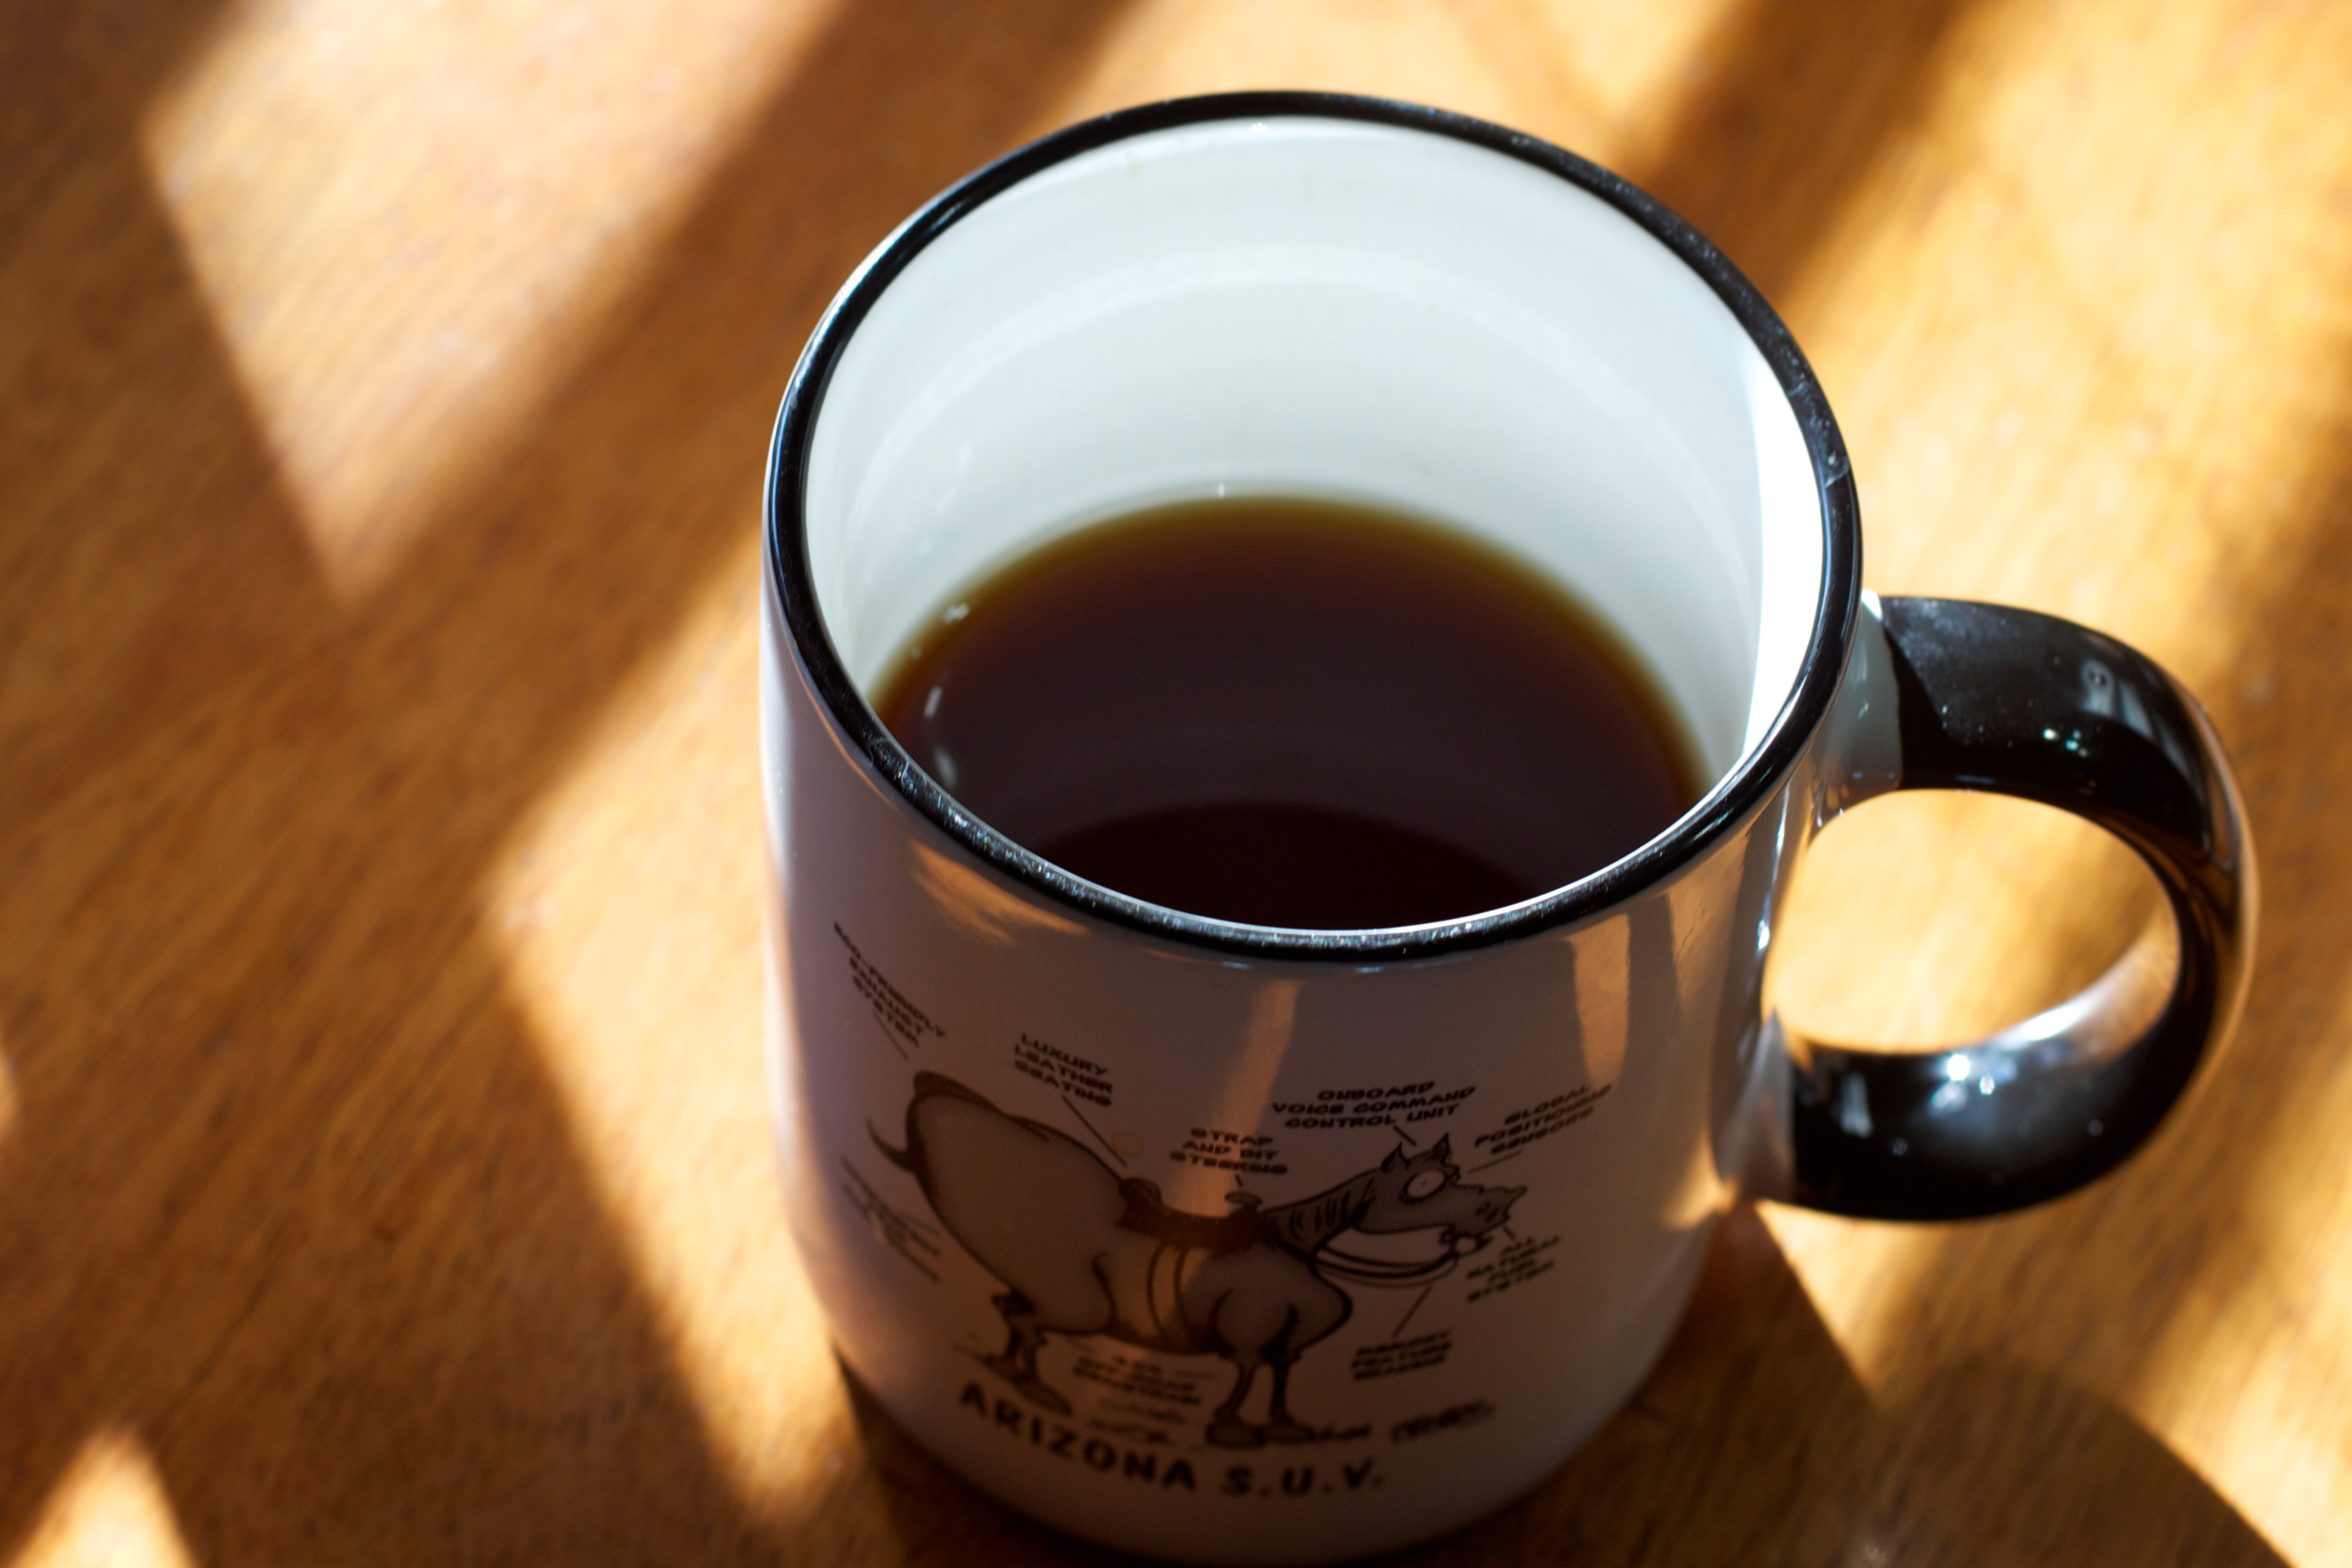
coffee, tea, morning, cup, drink, espresso, coffee cup, caffeine, flavor, caff macchiato, coffee milk, ristretto, caff americano, masala chai